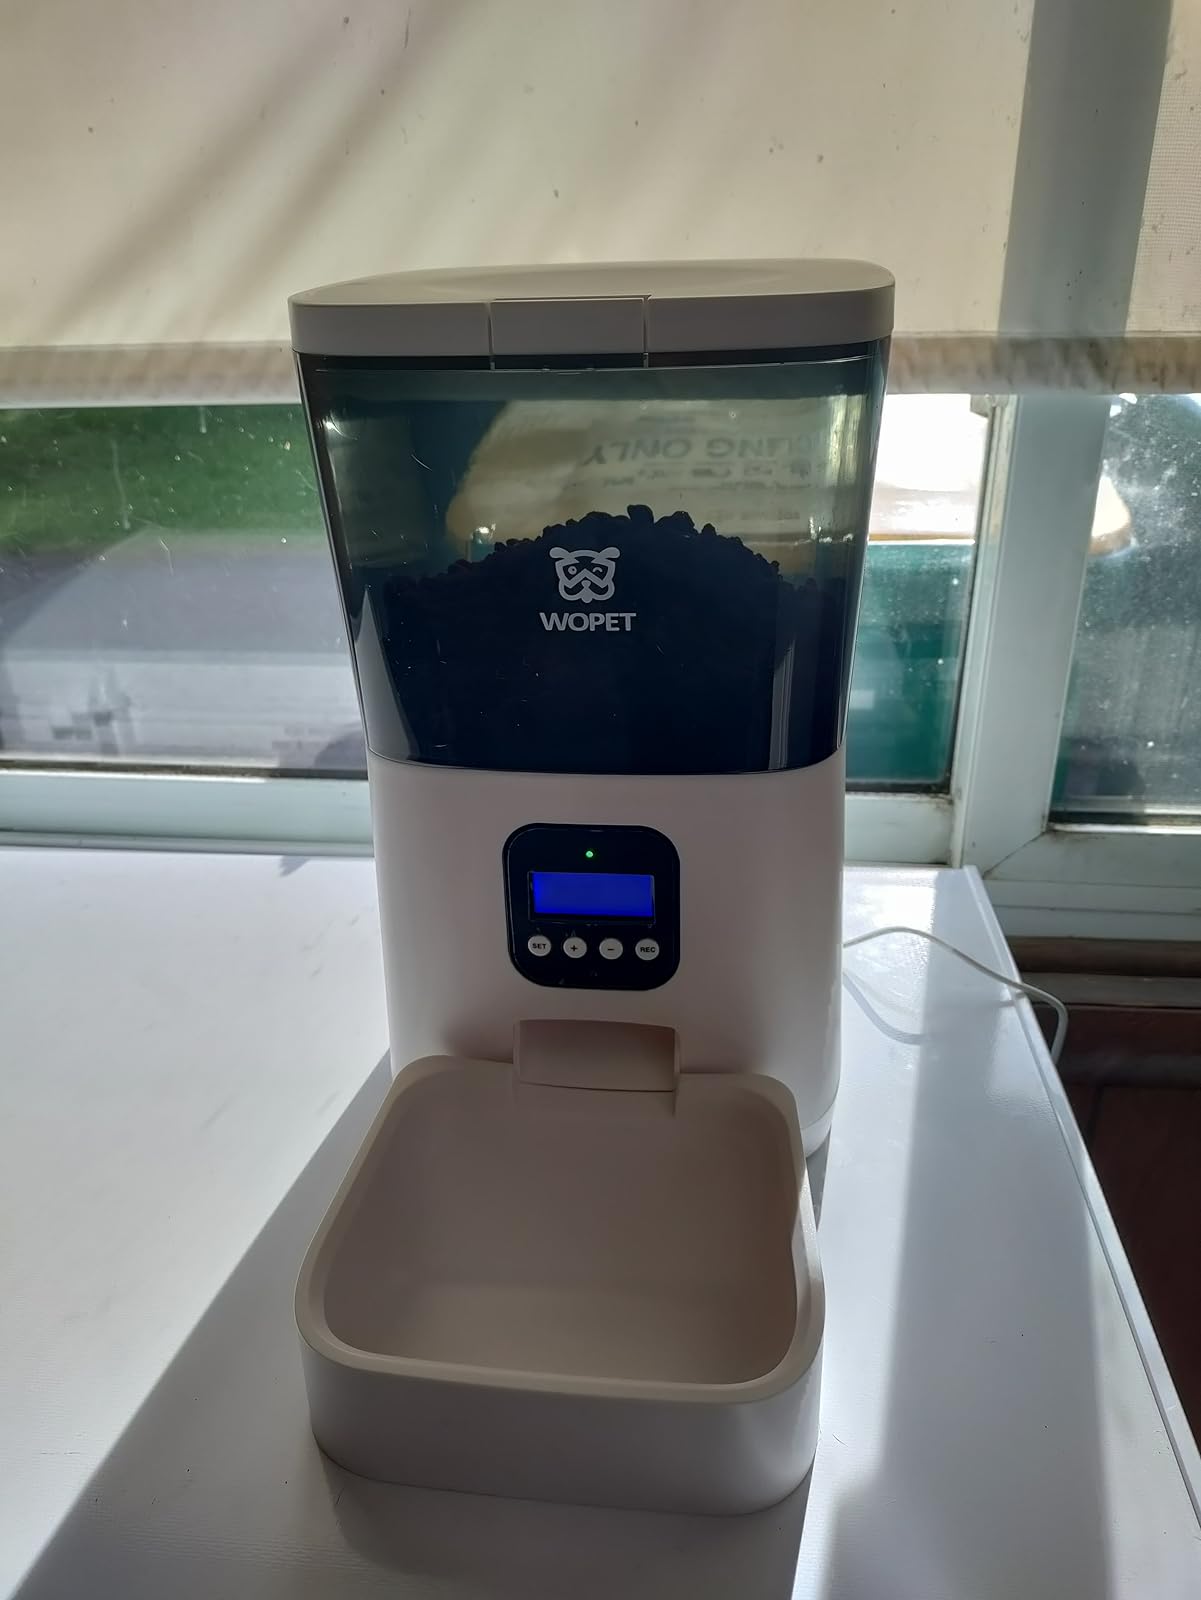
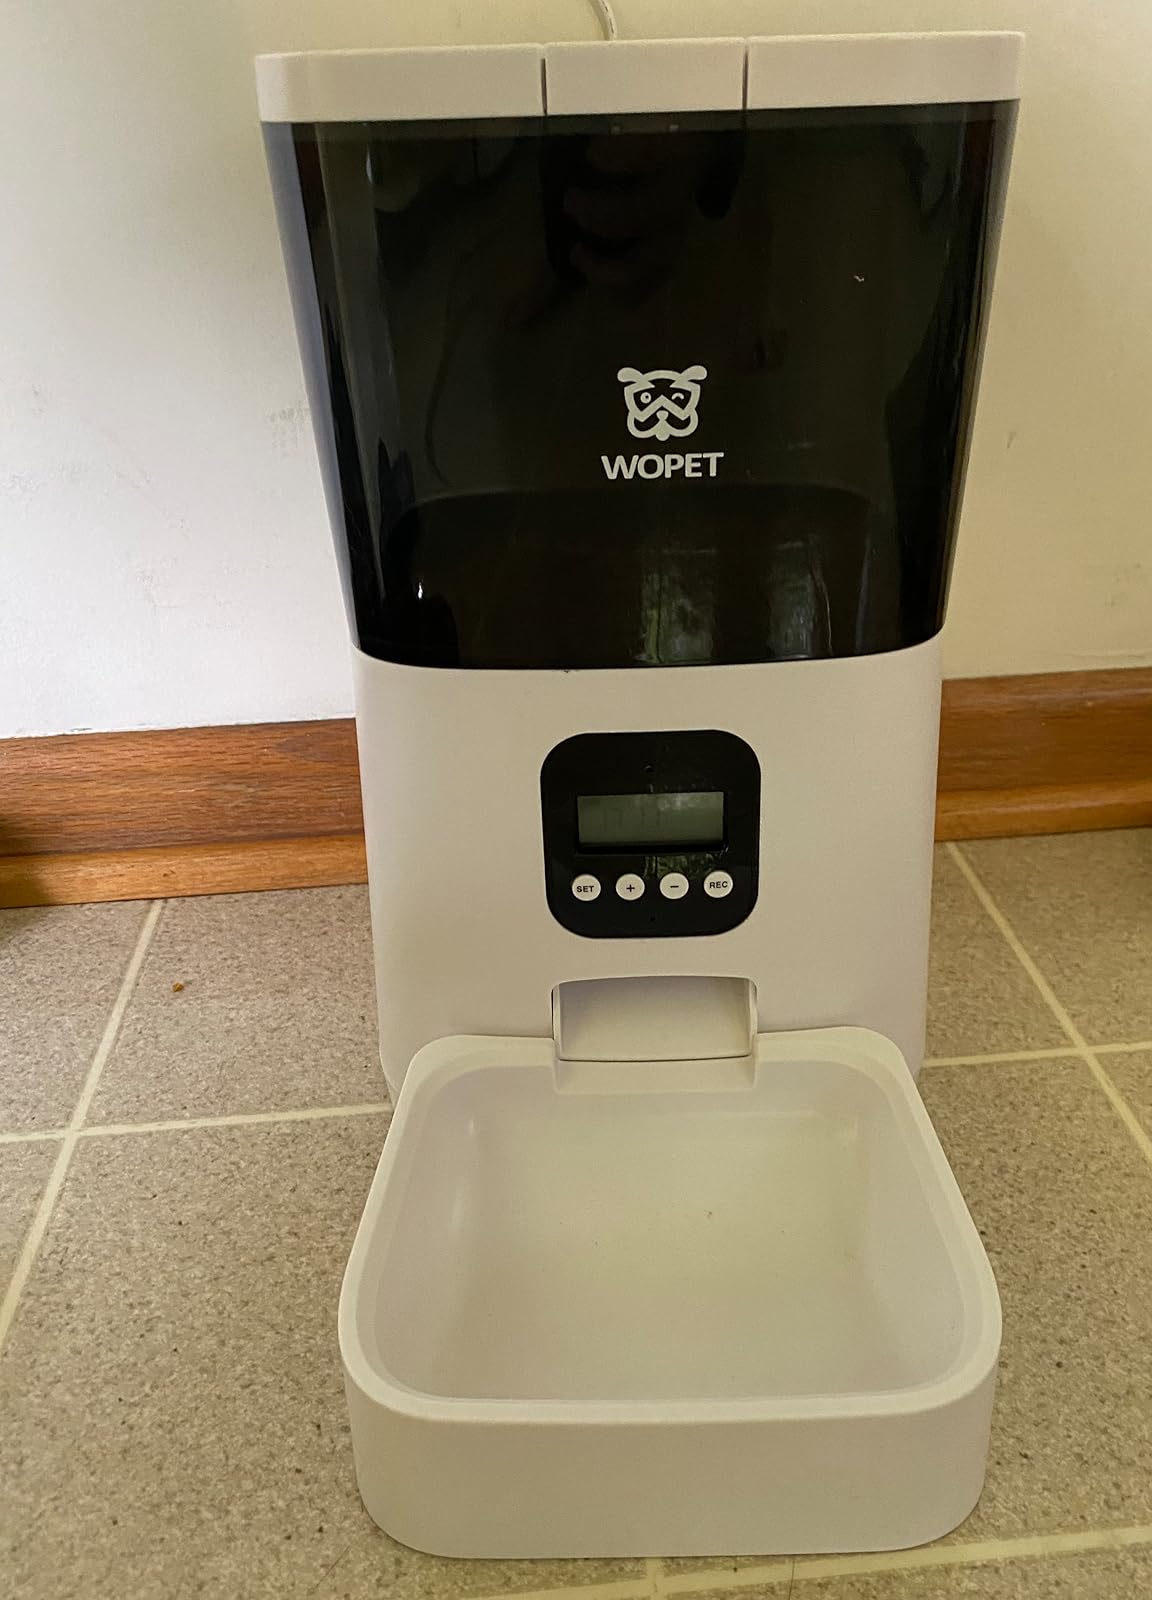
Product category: items_feeder
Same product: yes